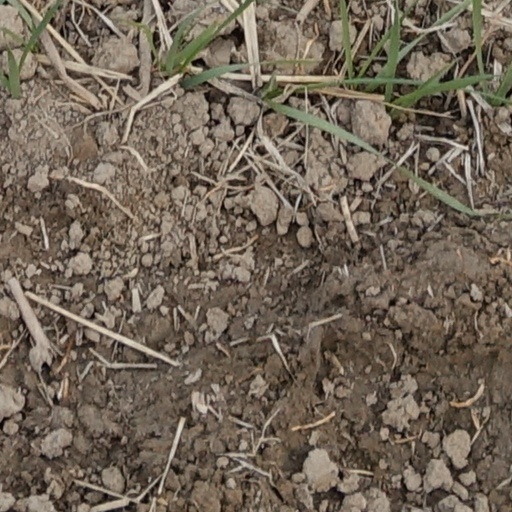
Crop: wheat